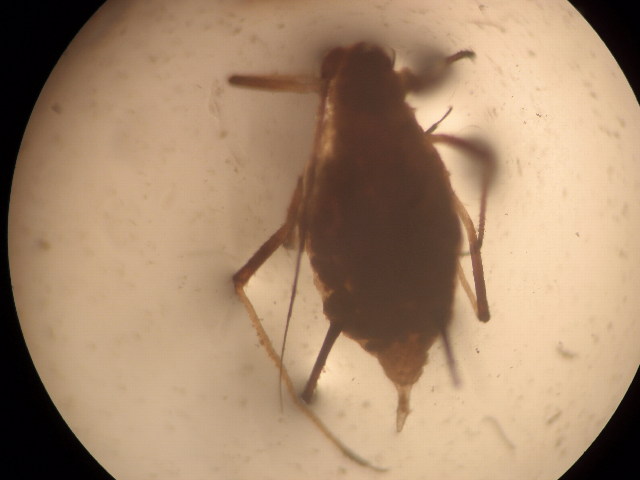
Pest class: english_grain_aphid